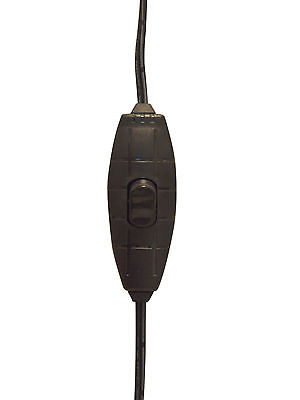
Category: lamp